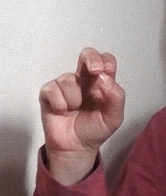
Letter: gaaf